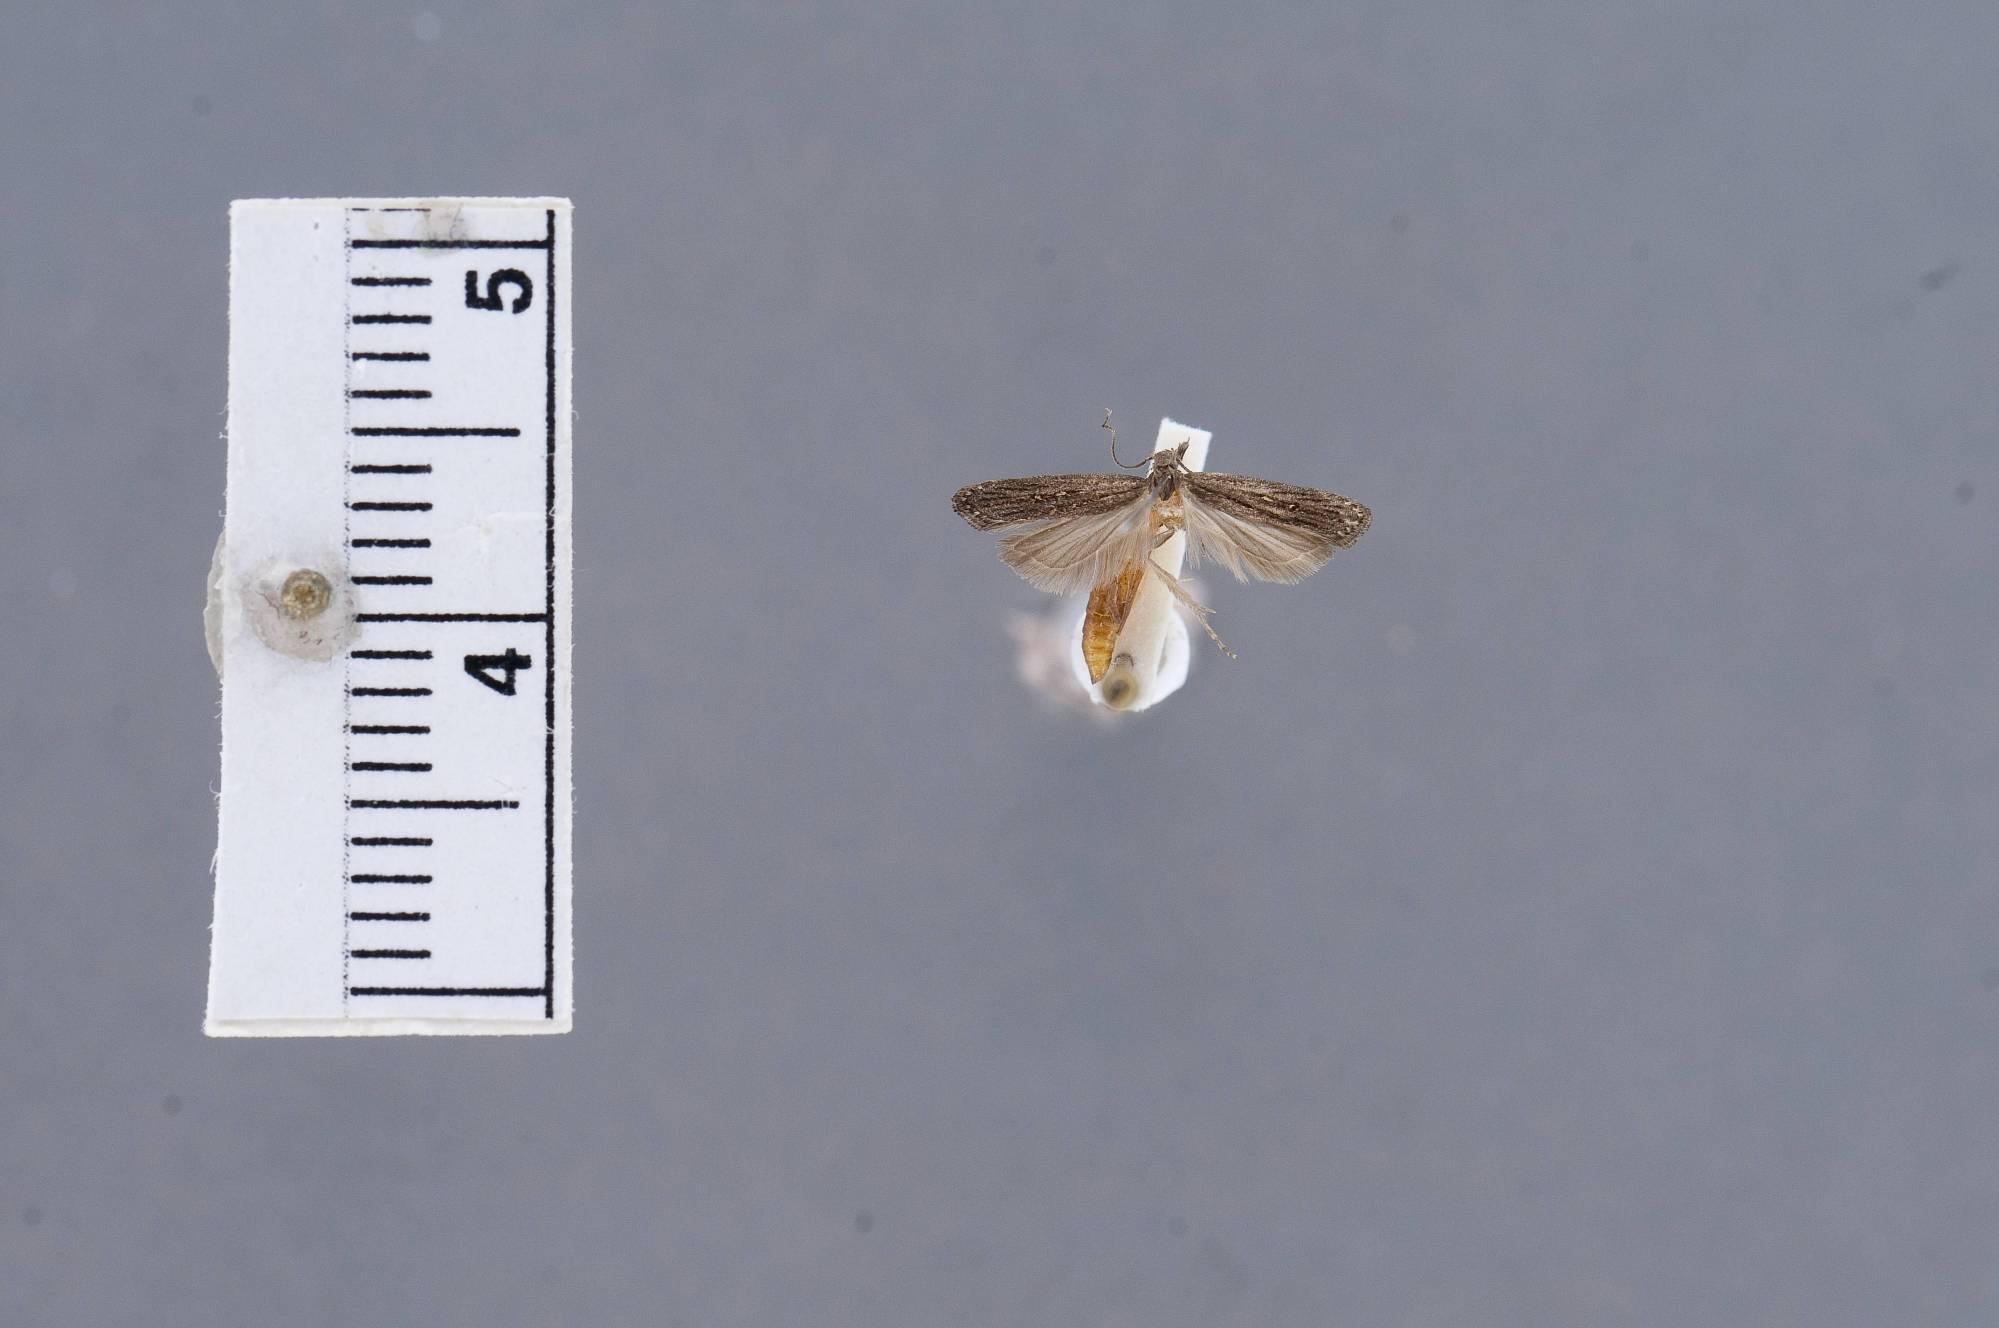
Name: Trichotaphe aenigmatica
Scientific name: Trichotaphe aenigmatica Clarke, 1962
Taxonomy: Animalia, Arthropoda, Insecta, Lepidoptera, Glossata, Gelechiidae, Dichomerinae
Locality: Boca del Rio, Veracruz, Mexico
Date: Dec 1960